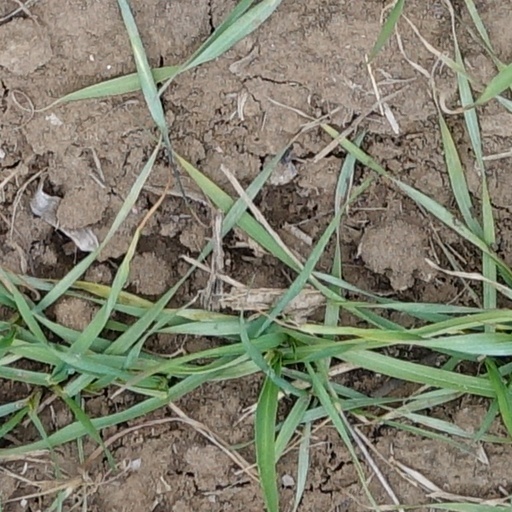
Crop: wheat